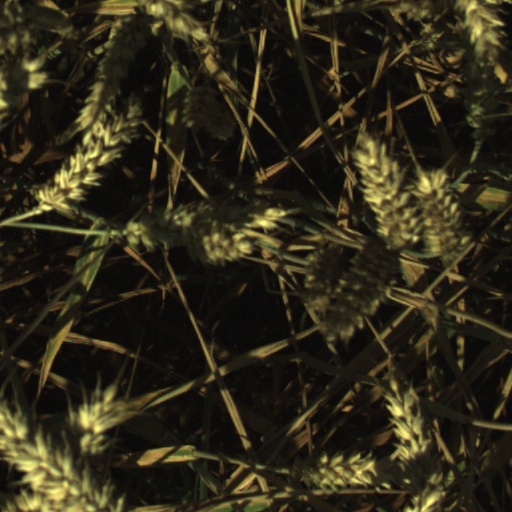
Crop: wheat